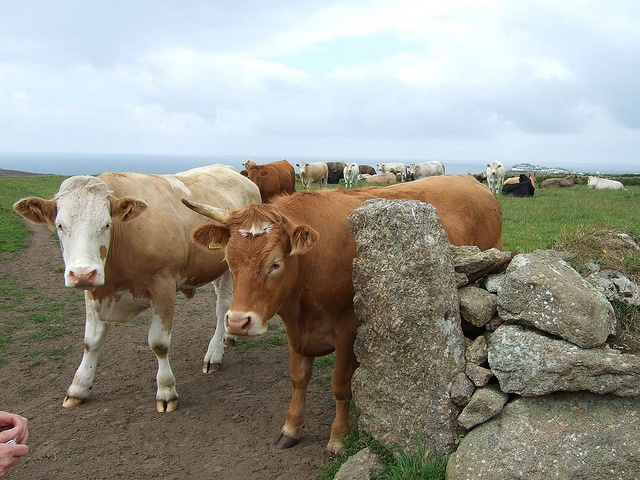
A couple of bulls with only having one horn.
Two brown cows standing next to each other on a field.
Two cows are standing in a pasture next to big stones.
Herd of cows of different colors out on the grass
two cows standing next to a pile of rocks